Howard Nuk

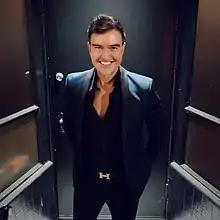
Howard Nuk (left) with Co-founder Dennis Miloseski (right) and Palm Advisor and Investor Stephen Curry (center)

Howard Nuk is a Canadian industrial and product design leader, entrepreneur, inventor, speaker, and co-founder of Palm Ventures Group, Inc. Nuk studied industrial design at Carleton University, School of Industrial Design, Faculty of Engineering, where he graduated with a Bachelor of Industrial Design (B.I.D.) with high distinction. Born in Toronto, Canada, he lived there until his family moved to Ottawa at the age of 11.